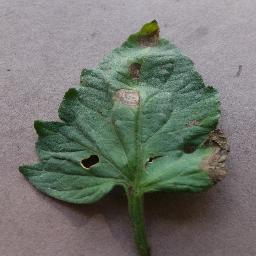
Label: Tomato___Early_blight